Which point is corresponding to the reference point?
Reference image:
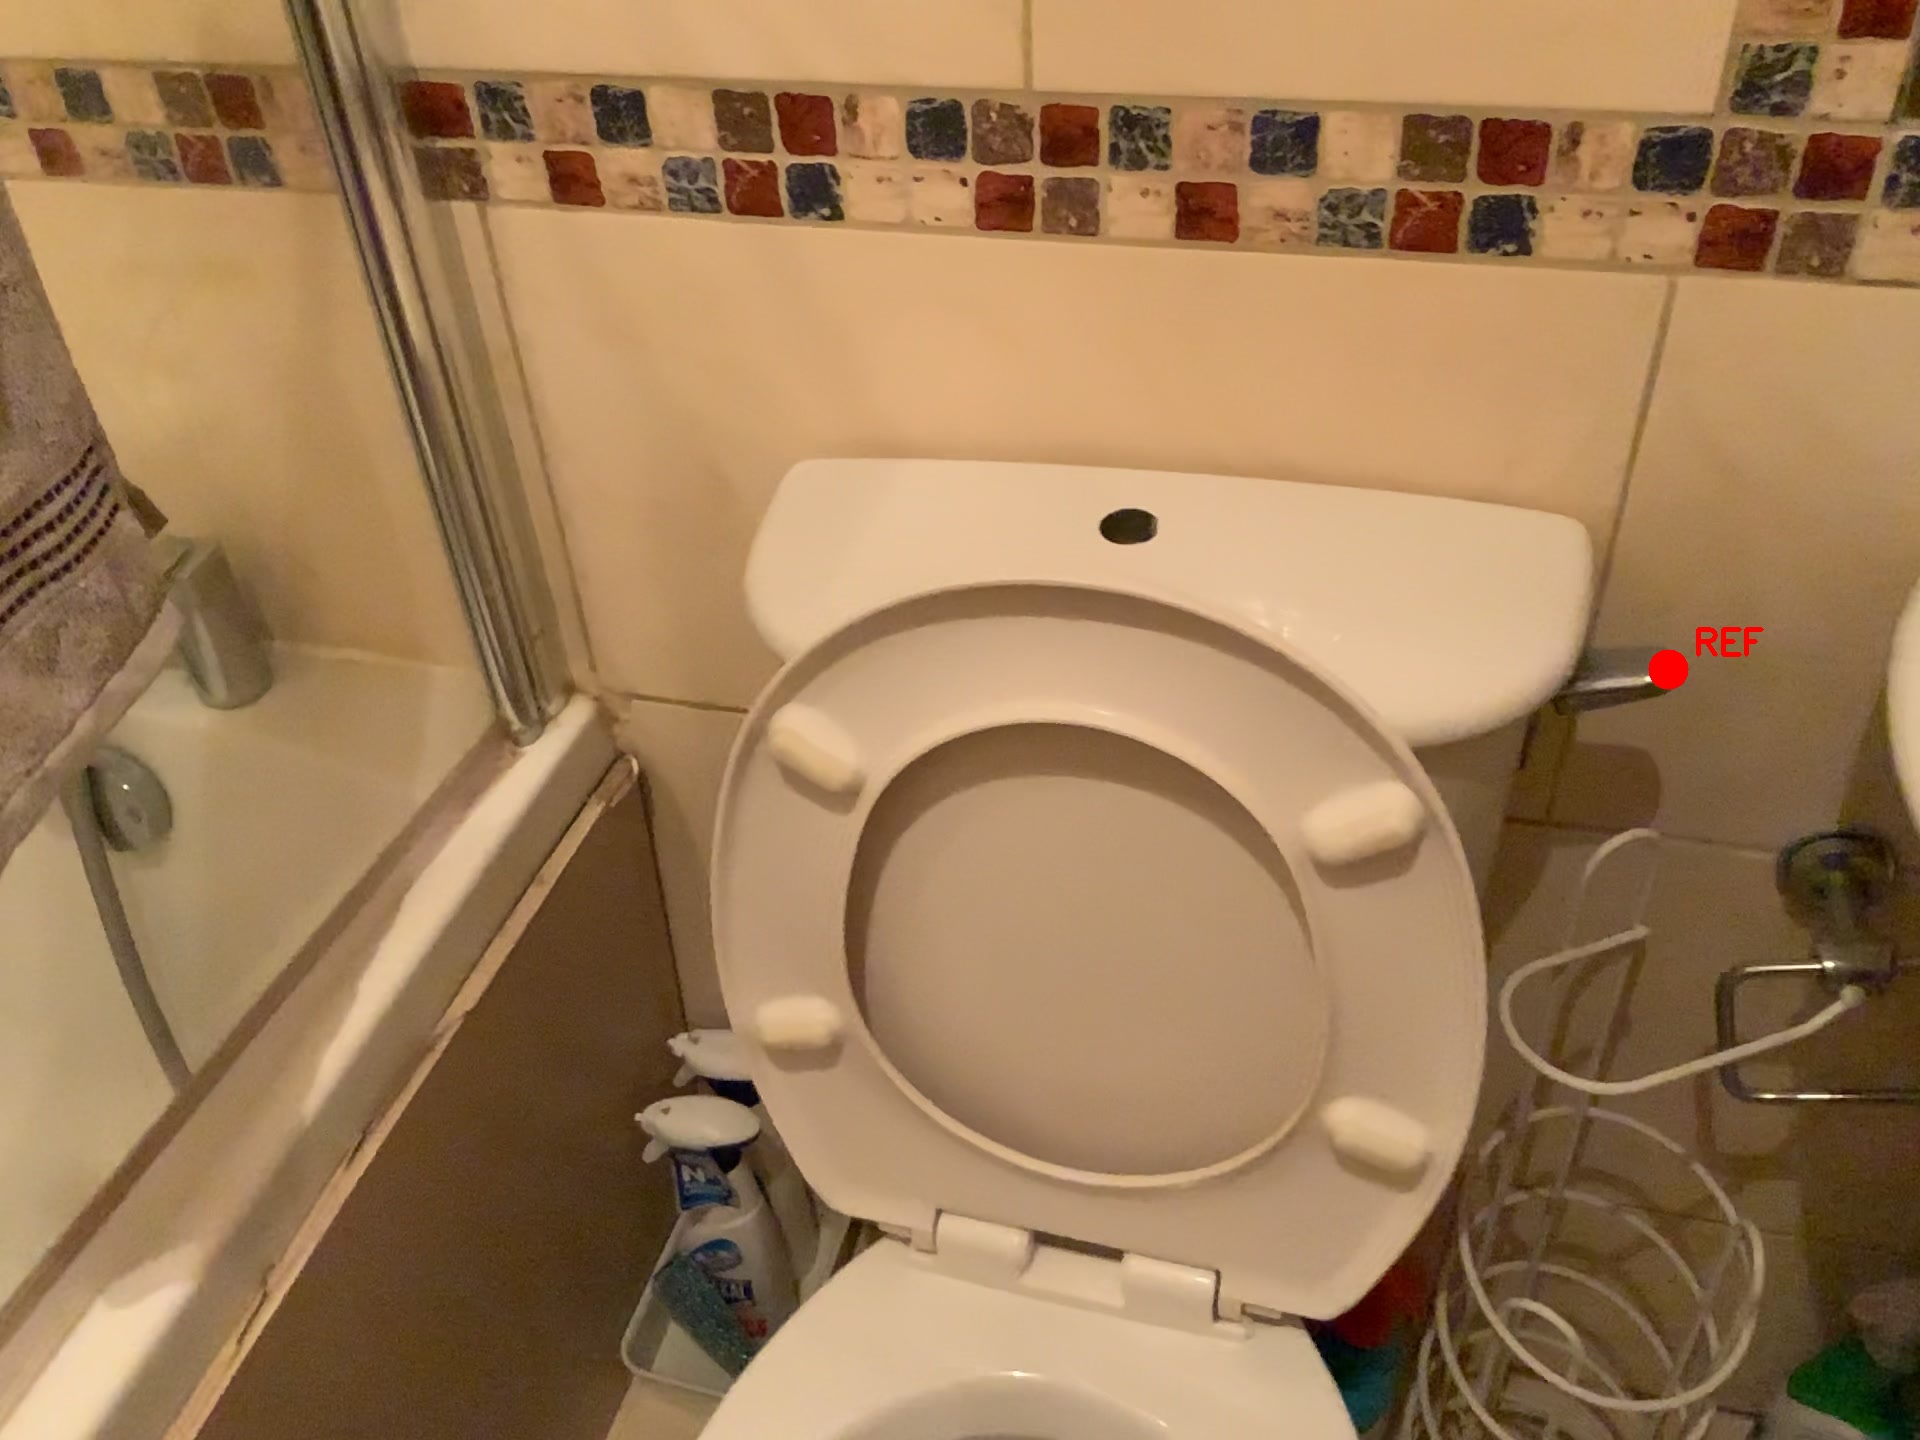
Option image:
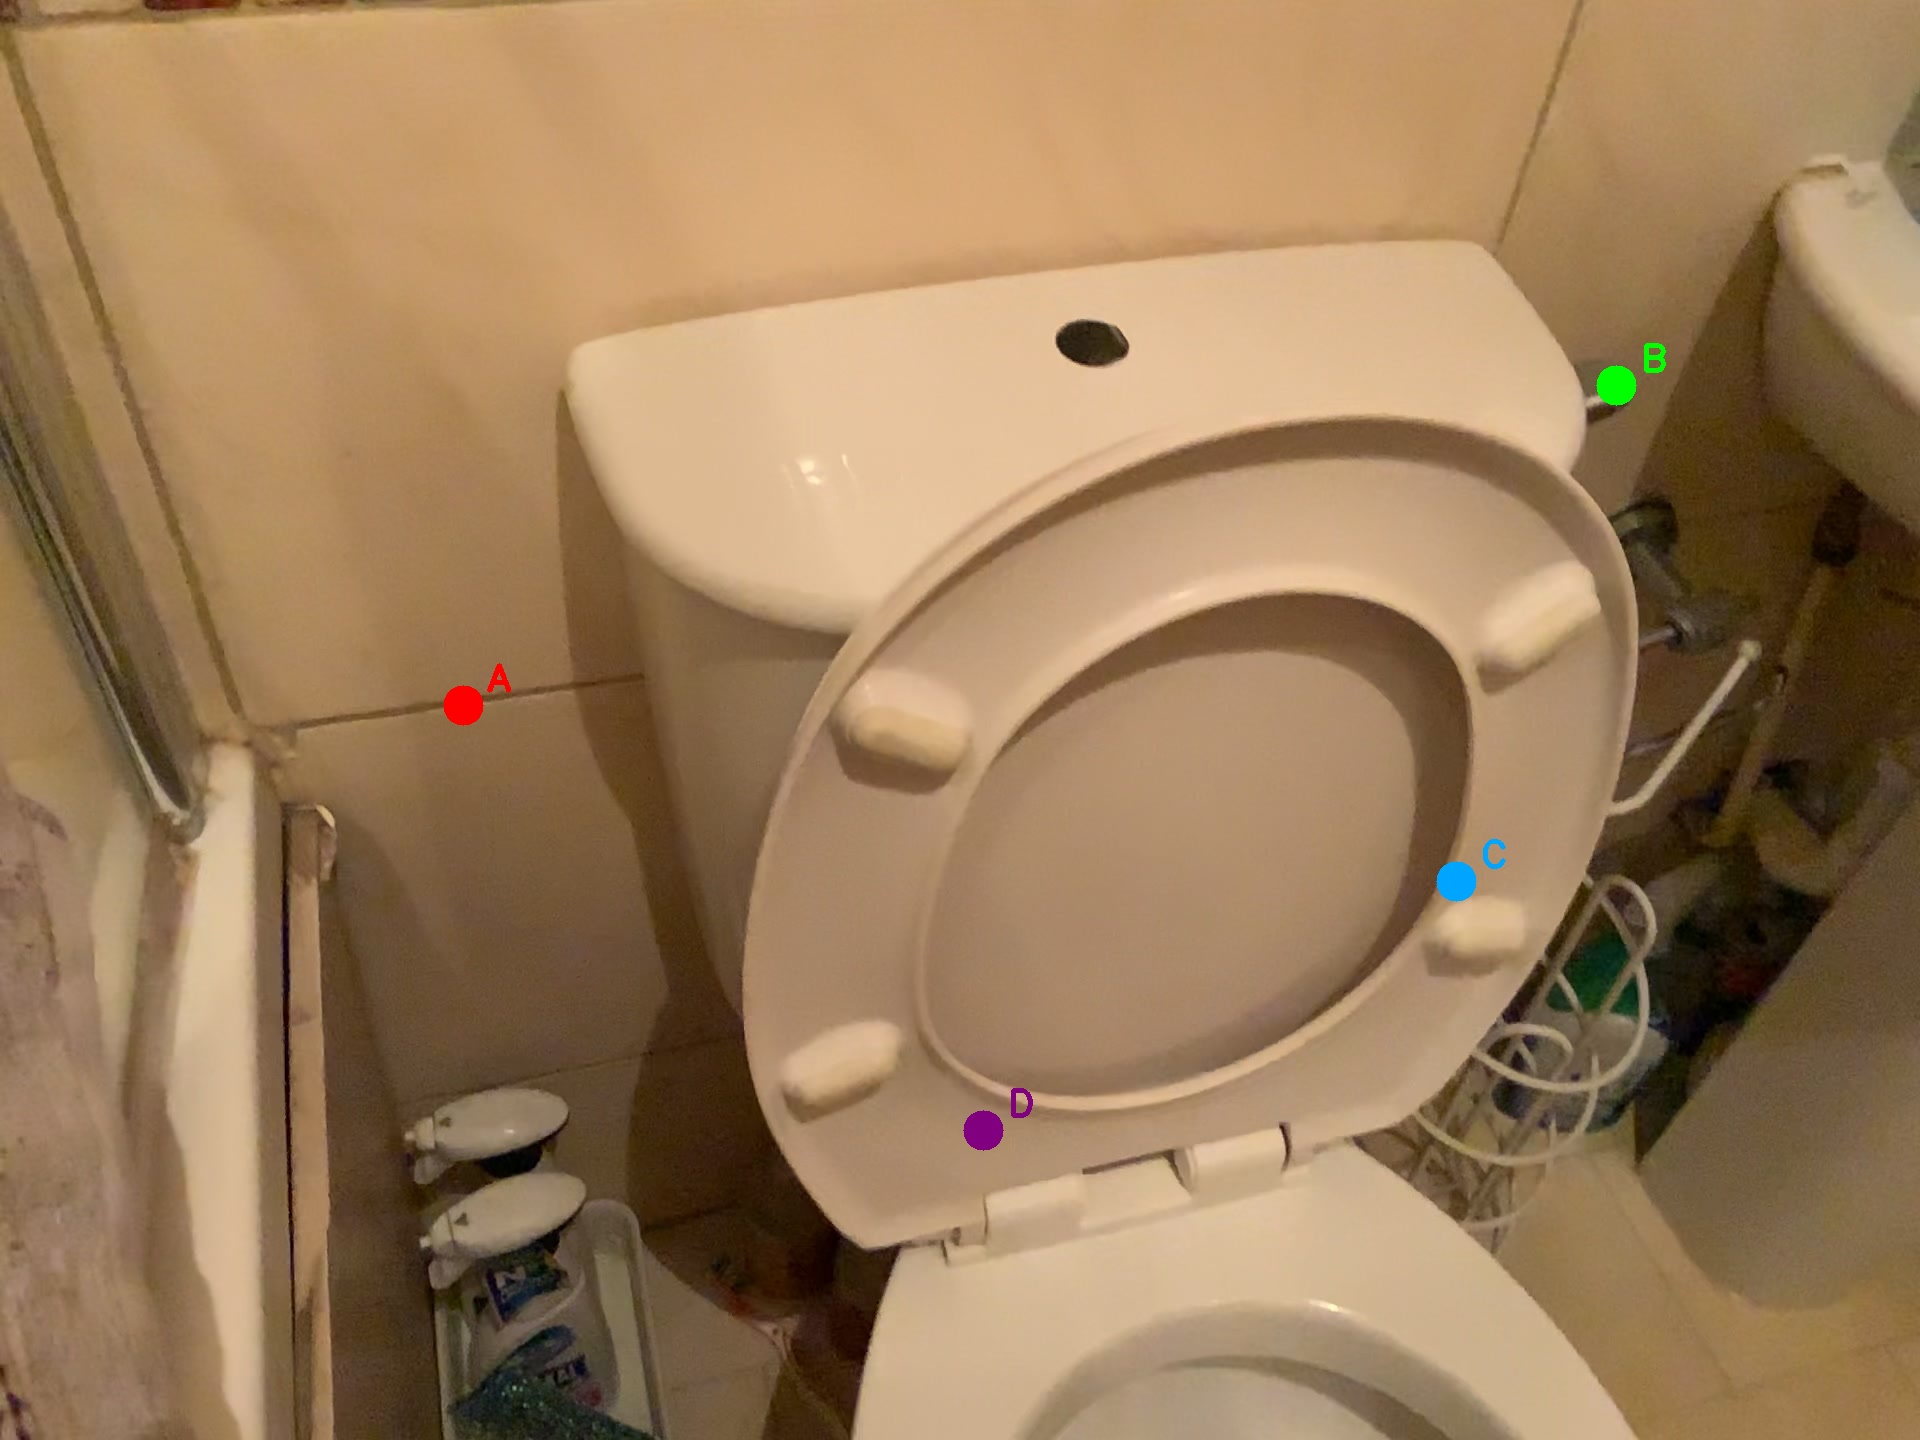
Choices:
Point A
Point B
Point C
Point D
Answer: (B)